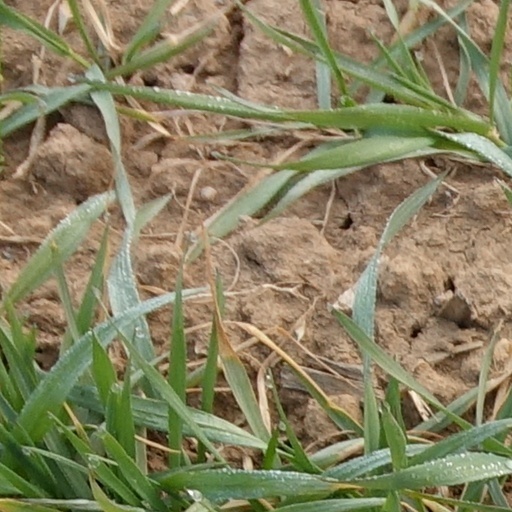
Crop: wheat